Potassium channel RNA editing signal

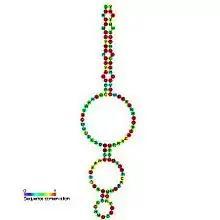
Predicted secondary structure and sequence conservation of K_chan_RES

The potassium channel RNA editing signal is an RNA element found in human Kv1.1 and its homologues which directs the efficient modification of an adenosine to inosine by an adenosine deaminase acting on RNA (ADAR). The ADAR modification causes an isoleucine/valine recoding event which lies in the ion-conducting pore of the potassium channel. It is thought that this editing event targets the process of fast inactivation and allows a more rapid recovery from inactivation at negative potentials.